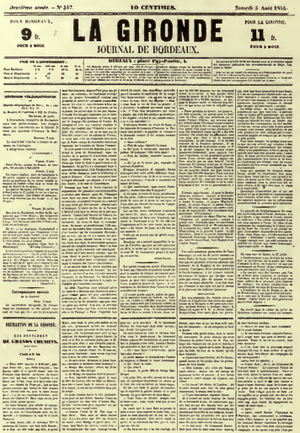
Journal La Gironde du 8 août 1854
La Gironde est un journal français fondé en 1853, quotidien des régions du Sud-Ouest et du Midi. Il disparaît en 1872, remplacé par La Petite Gironde, ancêtre du journal Sud-Ouest.